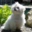
Label: dog